Loris Gizzi

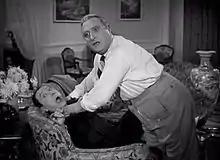
Gizzi strangles Erminio Macario in a scene of "The Innocent Casimiro" (1945)

Born in Rome, after his university studies Gizzi attended a school of dance and singing. He abandoned the courses when he became an employee of Ferrovie dello Stato, reaching the rank of sub-station master. In the 1930s, he discovered his vocation as an actor, attending several dramatic societies. In 1935, during an outdoor show on the Palatine Hill in honor of royal guests, he was chosen to play Remus in the drama play "Rumon"; from then he entered the most important stage companies of the time, notably appearing in the 1938 representation of "Francesca da Rimini" by Gabriele D'Annunzio, staged by Renato Simoni and with Andreina Pagnani in the title role. Active in films since 1933, he had an intense career as a character actor, mostly cast in humorous roles. He played Gioachino Rossini several times, with whom he shared a physical resemblance. He was also active as a voice actor and a dubber.